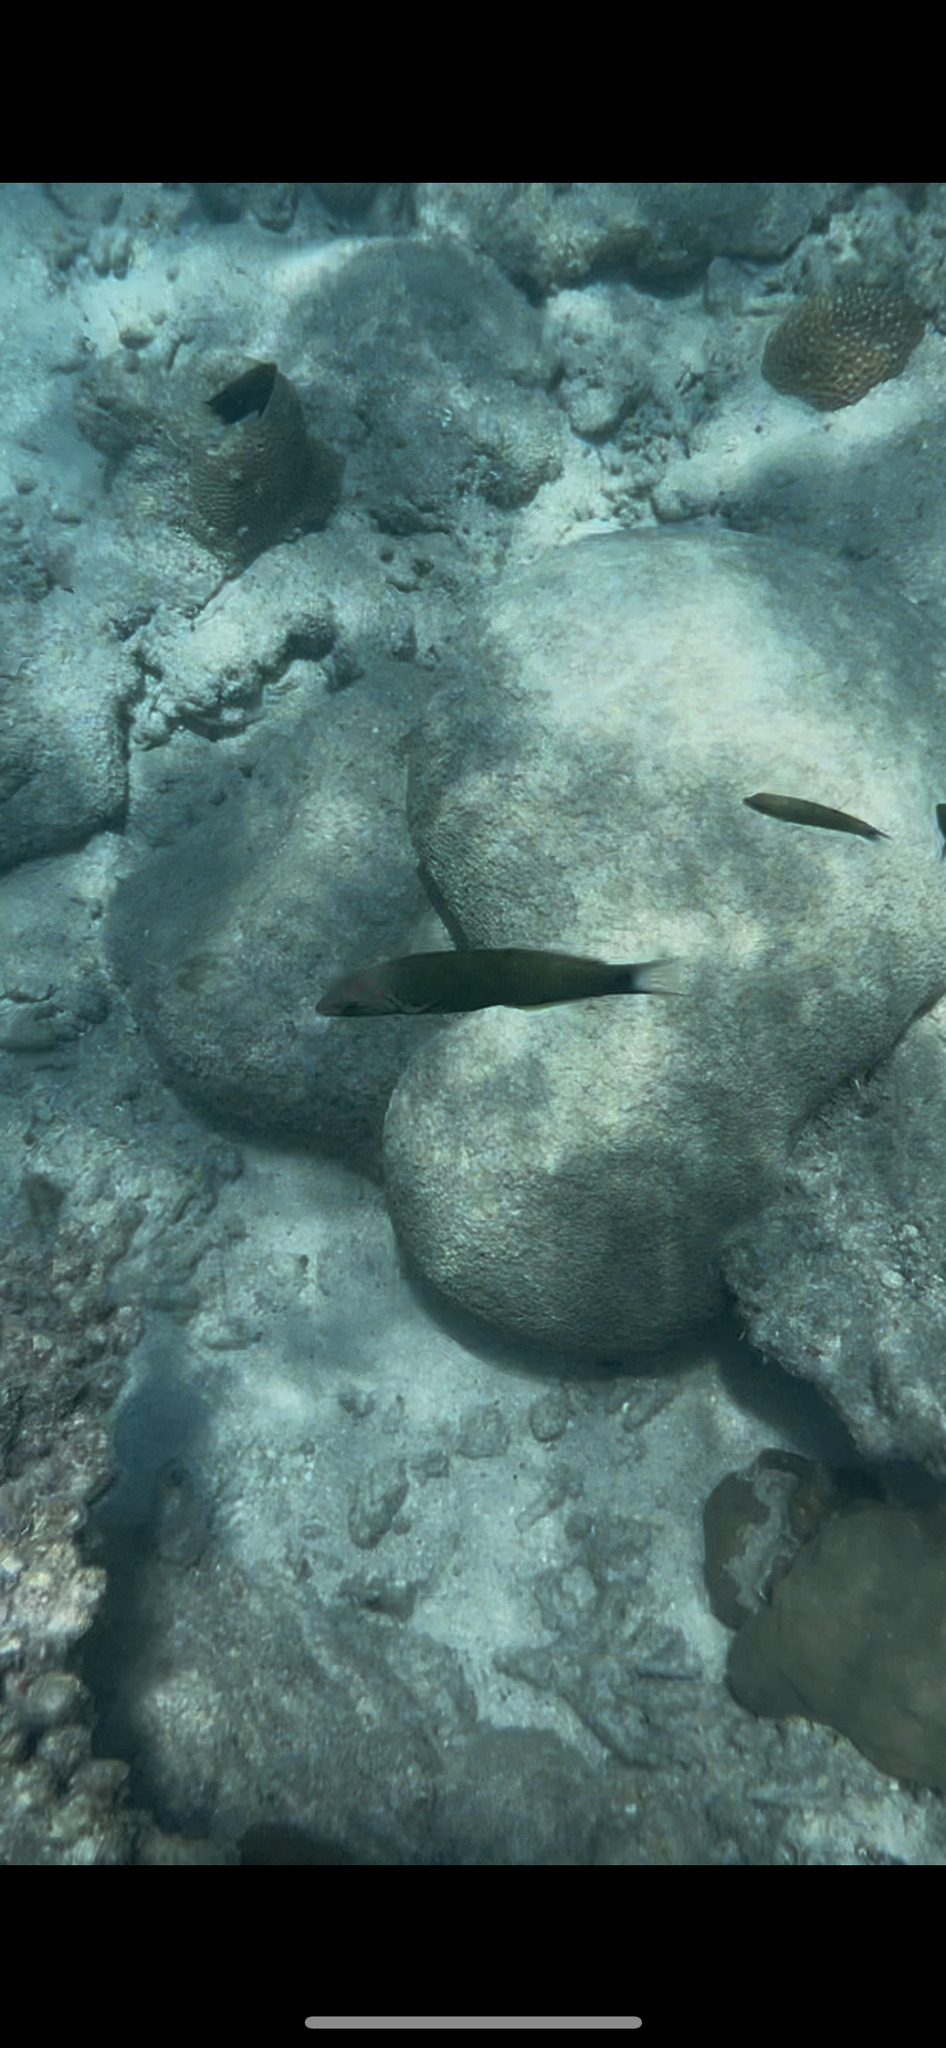
Thalassoma lunare (Moon Wrasse)